Bartholomäus Herder

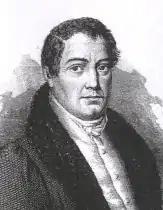
Bartholomäus Herder

Bartholomäus Herder (22 August 1774 in the Swabian free town of Rottweil – 11 March 1839 at Freiburg im Breisgau), was the founder of the publishing firm Verlag Herder.